Morgongåva

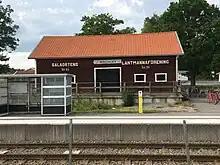
Morgongåva railway station in 2014.

Morgongåva is situated on Swedish national road 72. Morgongåva railway station on the Dala Line has hourly regional train connections to Sala, Heby and Uppsala. The regional bus route 848 between Sala and Uppsala also stops here.